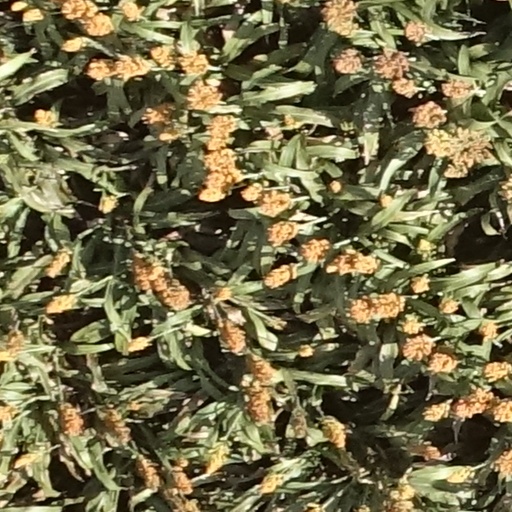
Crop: sorghum